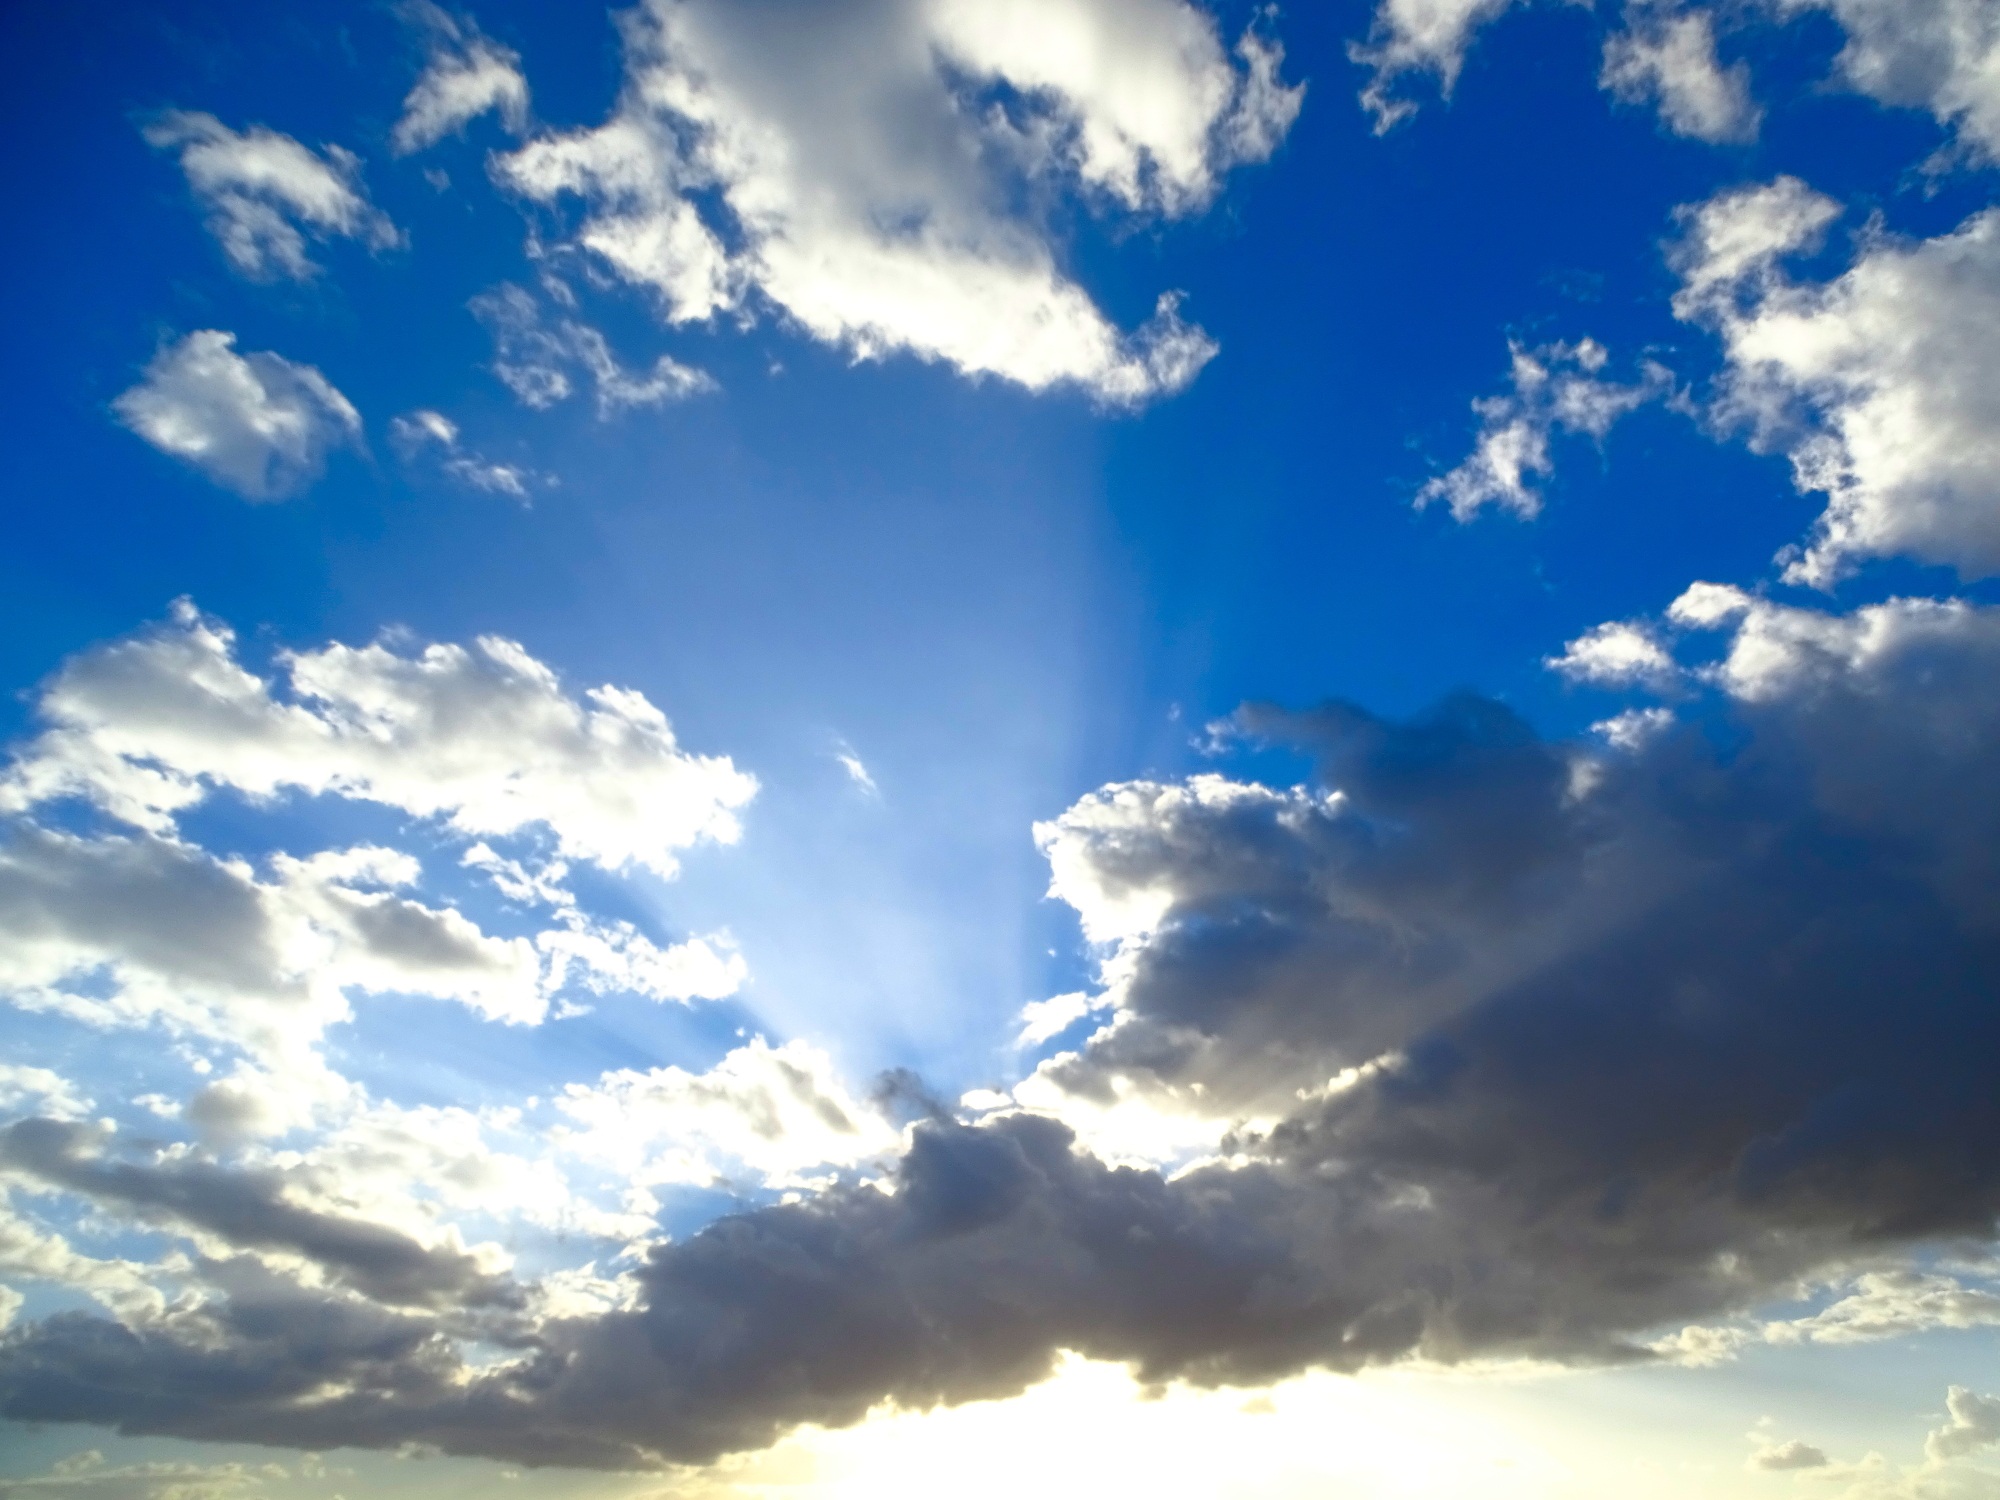
horizon, cloud, sky, sun, sunlight, atmosphere, dusk, daytime, cumulus, blue, clouds, grassland, afterglow, white cloud, meteorological phenomenon, grey clouds